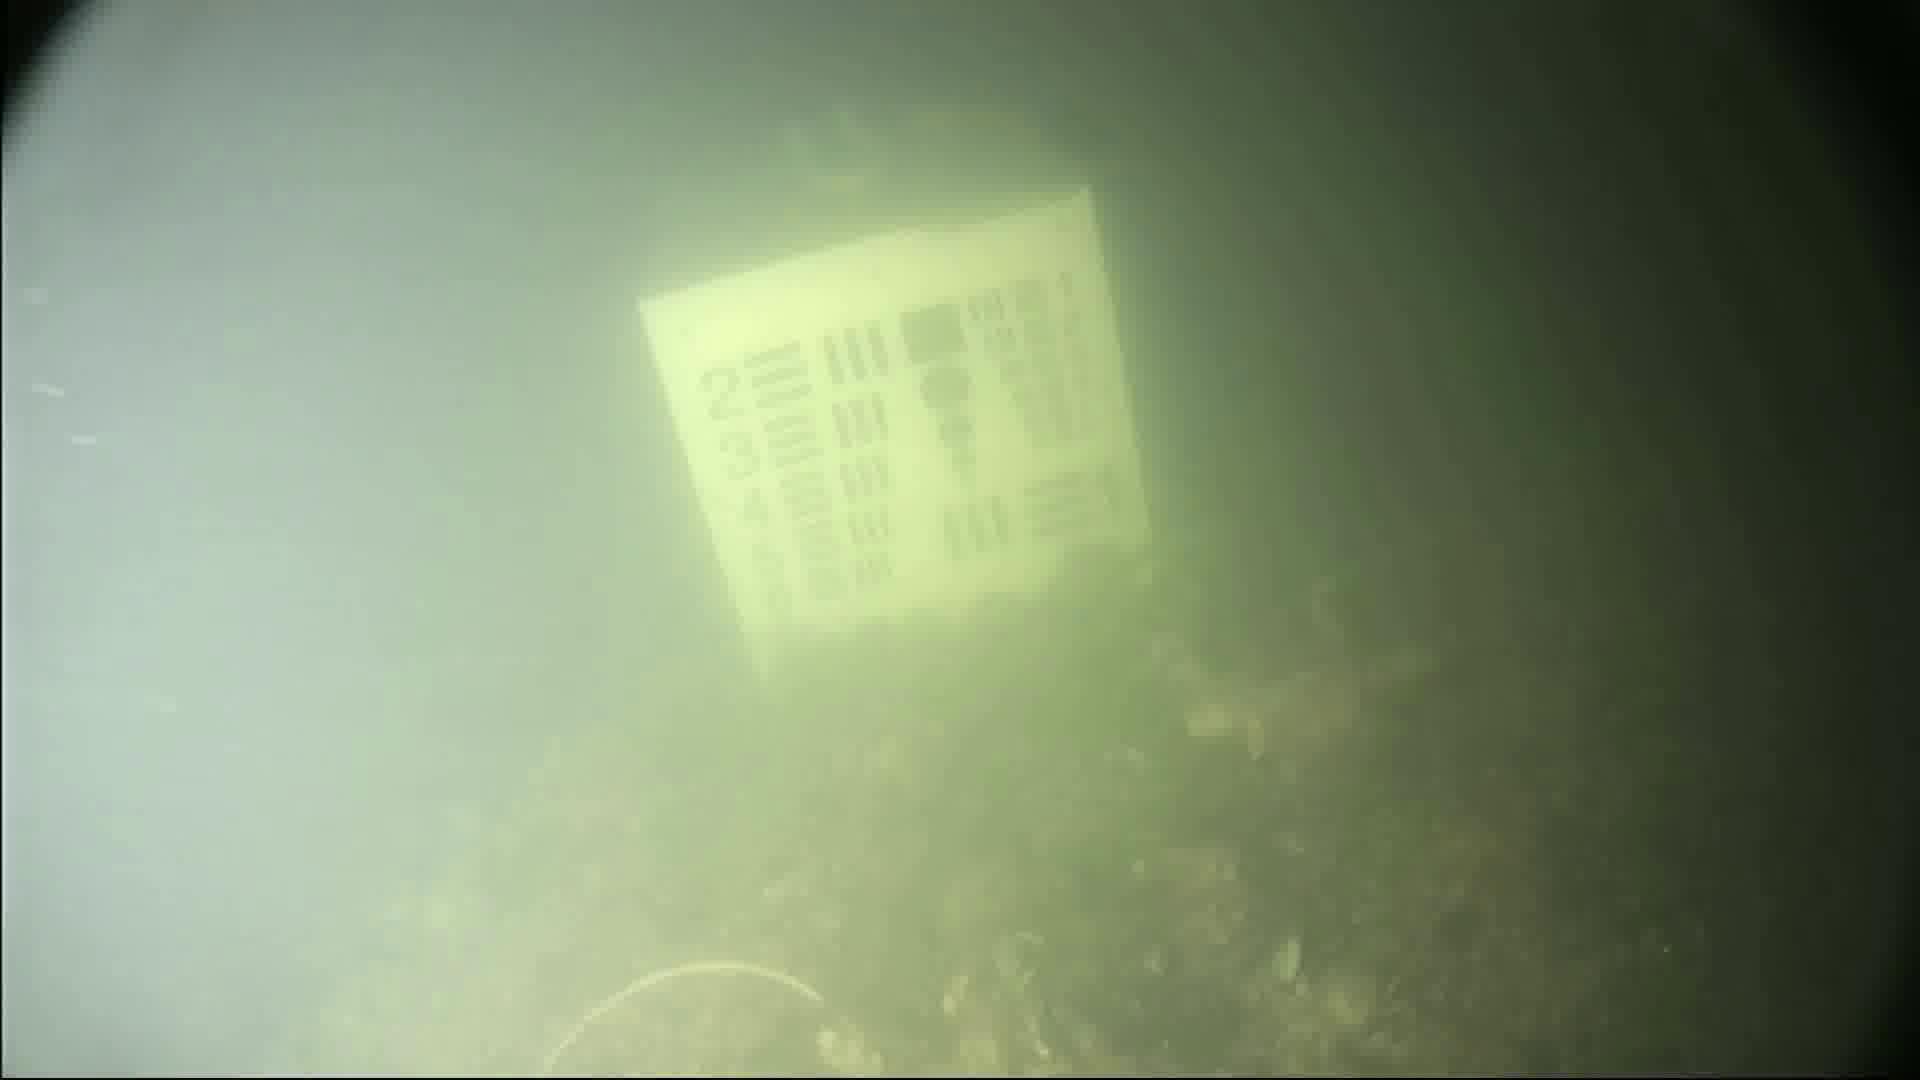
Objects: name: crab